Zellij

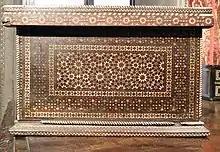
Wooden box inlaid with ivory with "zellīj"-like geometrical motifs. Italy (Florence or Venice) 15th century.

In traditional "zellij" decoration, geometric patterns of varying complexity were the most prominent and widespread motif. Vegetal arabesque motifs were also used, though less frequently. Geometric patterns were created on the basis of tessellation: the method of covering a surface with the use of forms that can be repeated and fitted together without overlapping or leaving empty spaces between them. These patterns can be extended infinitely. In Islamic art, the most important types of tessellation in geometric motifs are based on regular polygons. This form of expression within the conceptual framework of Islamic art valued the creation of spatial decorations that avoided depictions of living things, consistent with taboos of aniconism in Islam on such depictions. Traditions of mosaic tilework were also prevalent across various periods in other parts of the Islamic world, including Iran, Anatolia, and the Indian subcontinent. Whereas in the eastern Islamic world blues and turquoises were the dominant colours, in western "zellij" yellows, greens, black, and light brown were very common, with blues and turquoise also appearing in the mix, and they were typically set against a white ground.